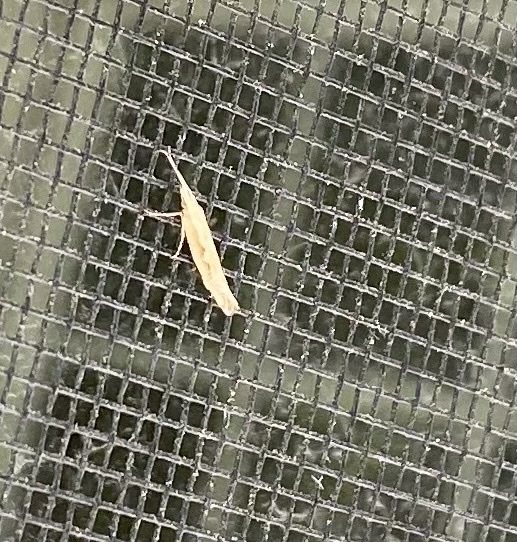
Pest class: diamondback_moth